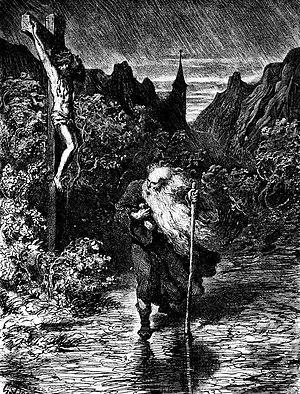
Le Juif errant est un personnage légendaire dont les origines remontent à l'Europe médiévale et qui ne peut pas perdre la vie, car il a perdu la mort : il erre donc dans le monde entier et apparaît de temps en temps.